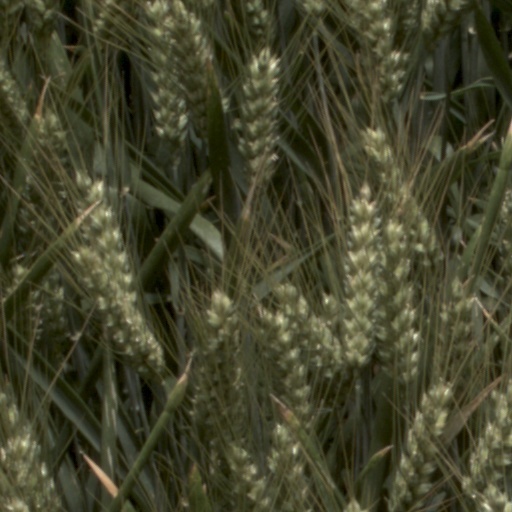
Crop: wheat